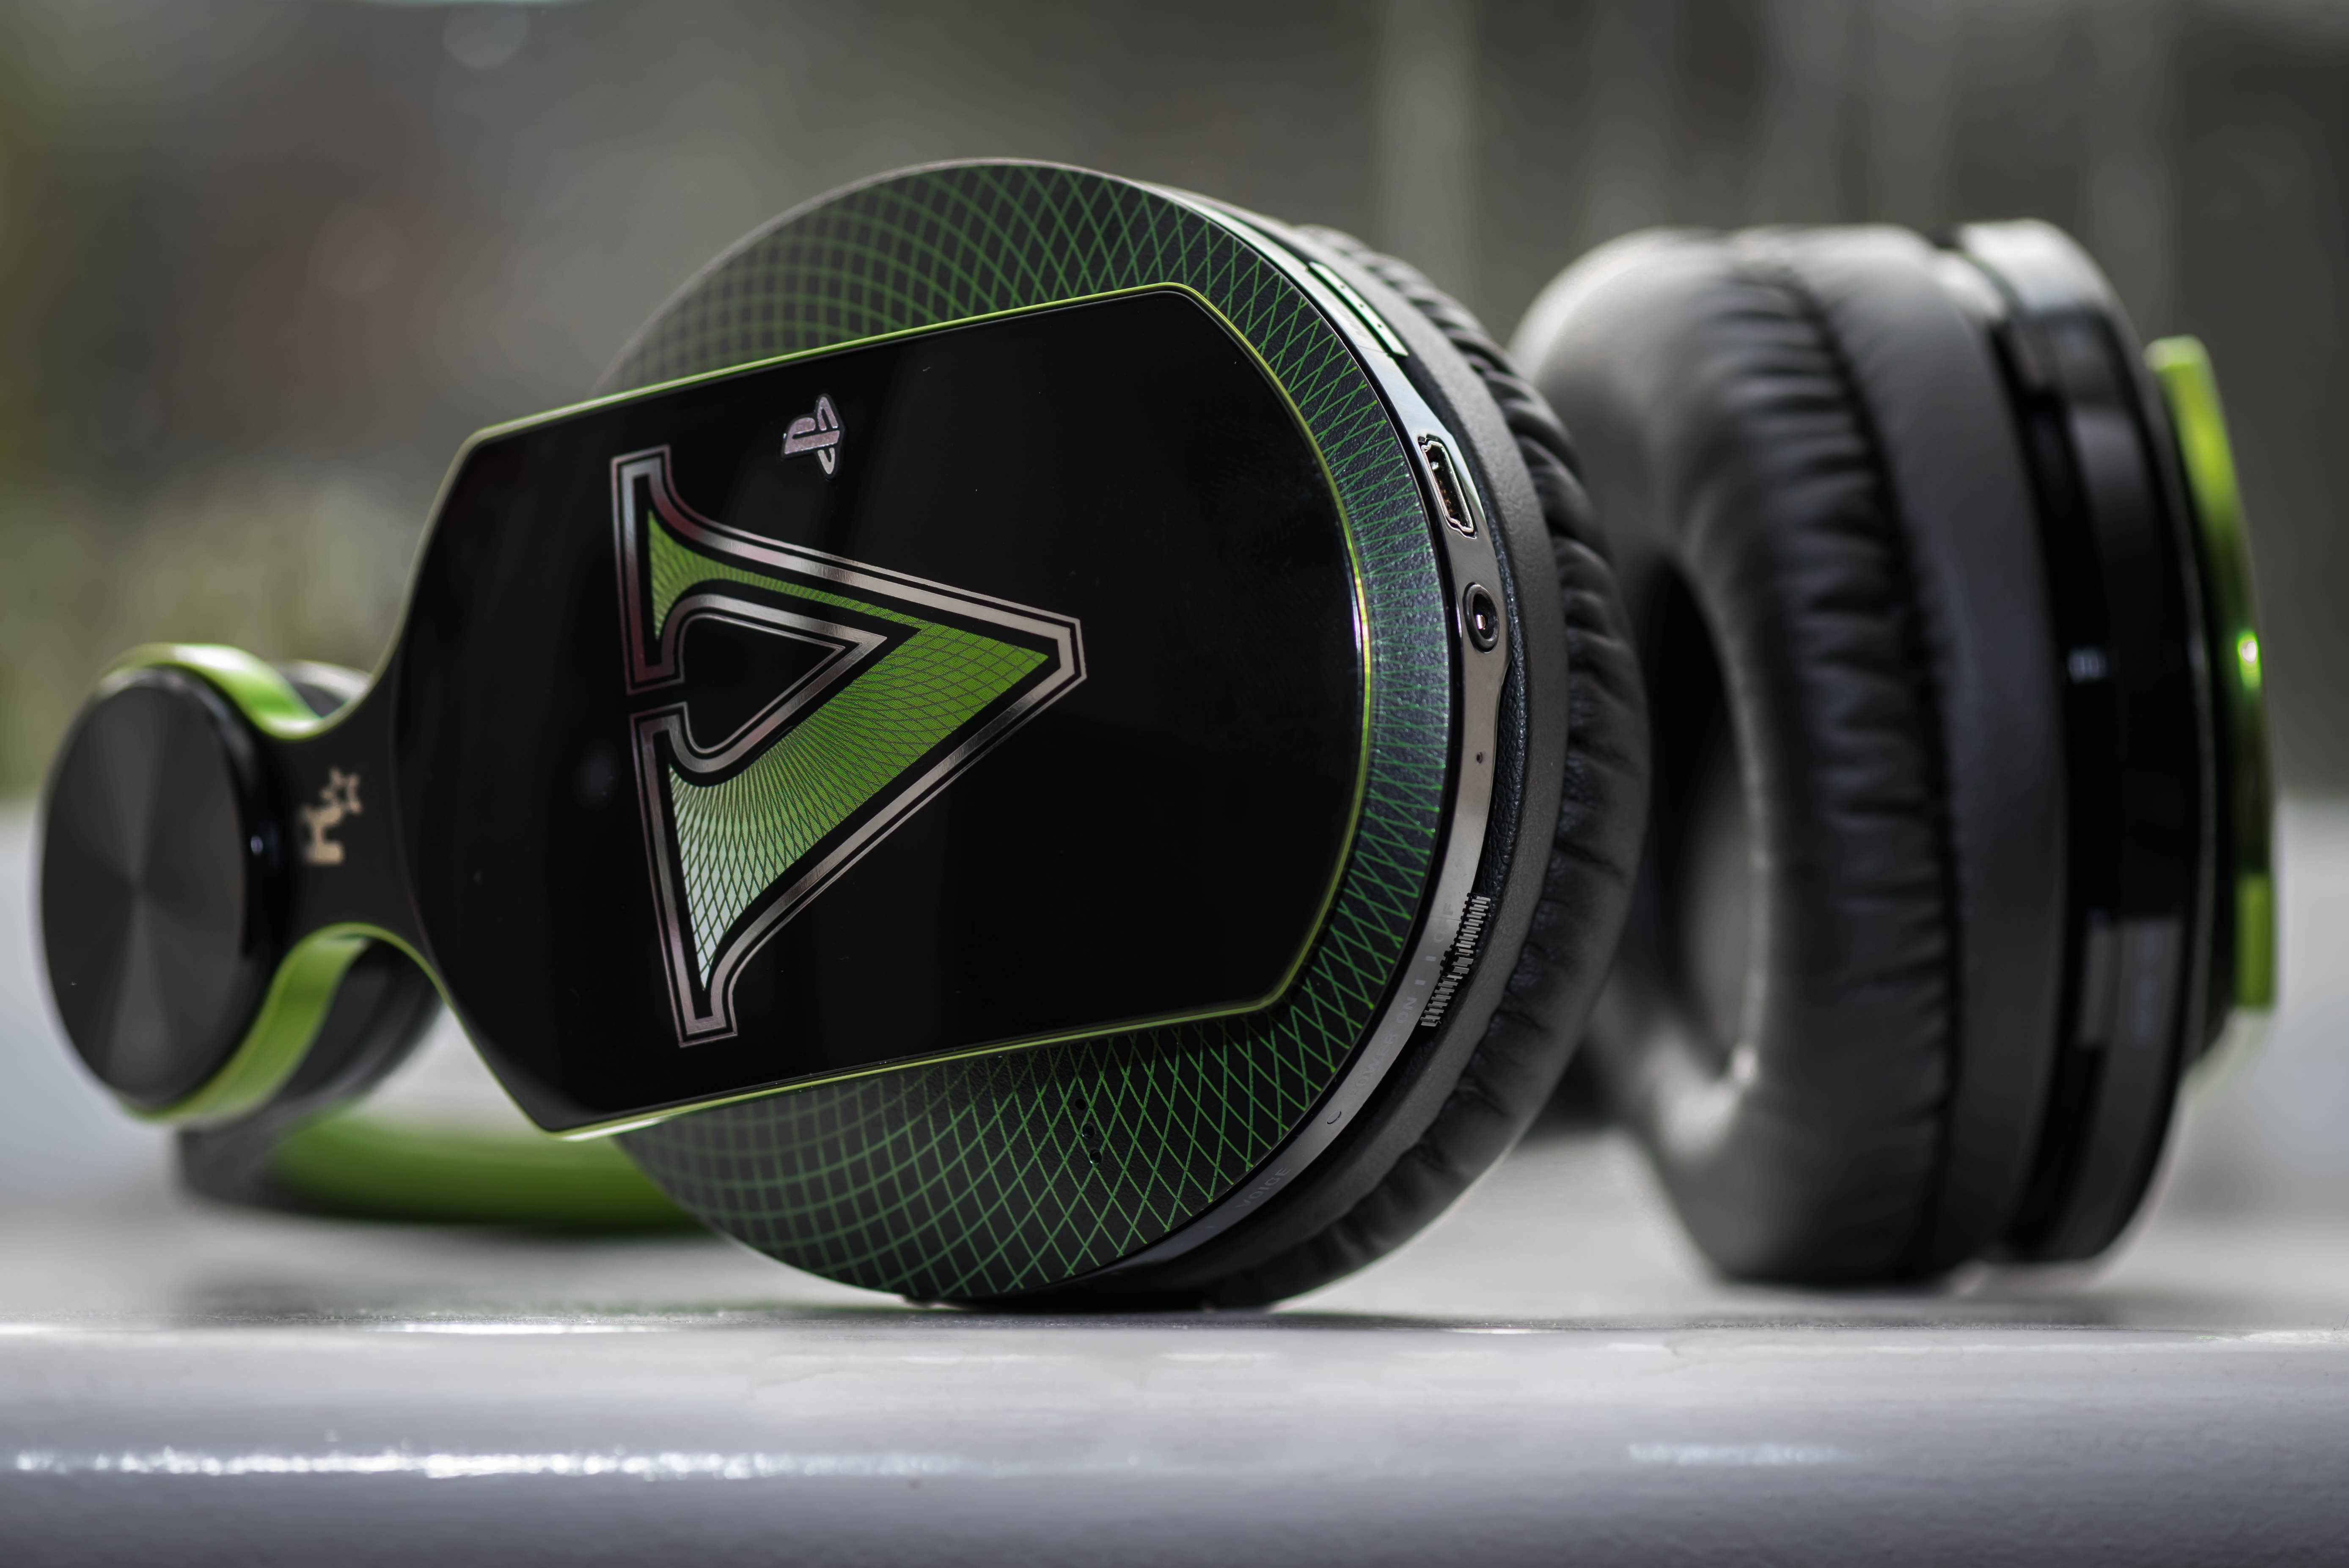
music, technology, green, gadget, audio, headphones, goggles, headset, listen, listening, audio equipment